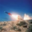
Label: rocket